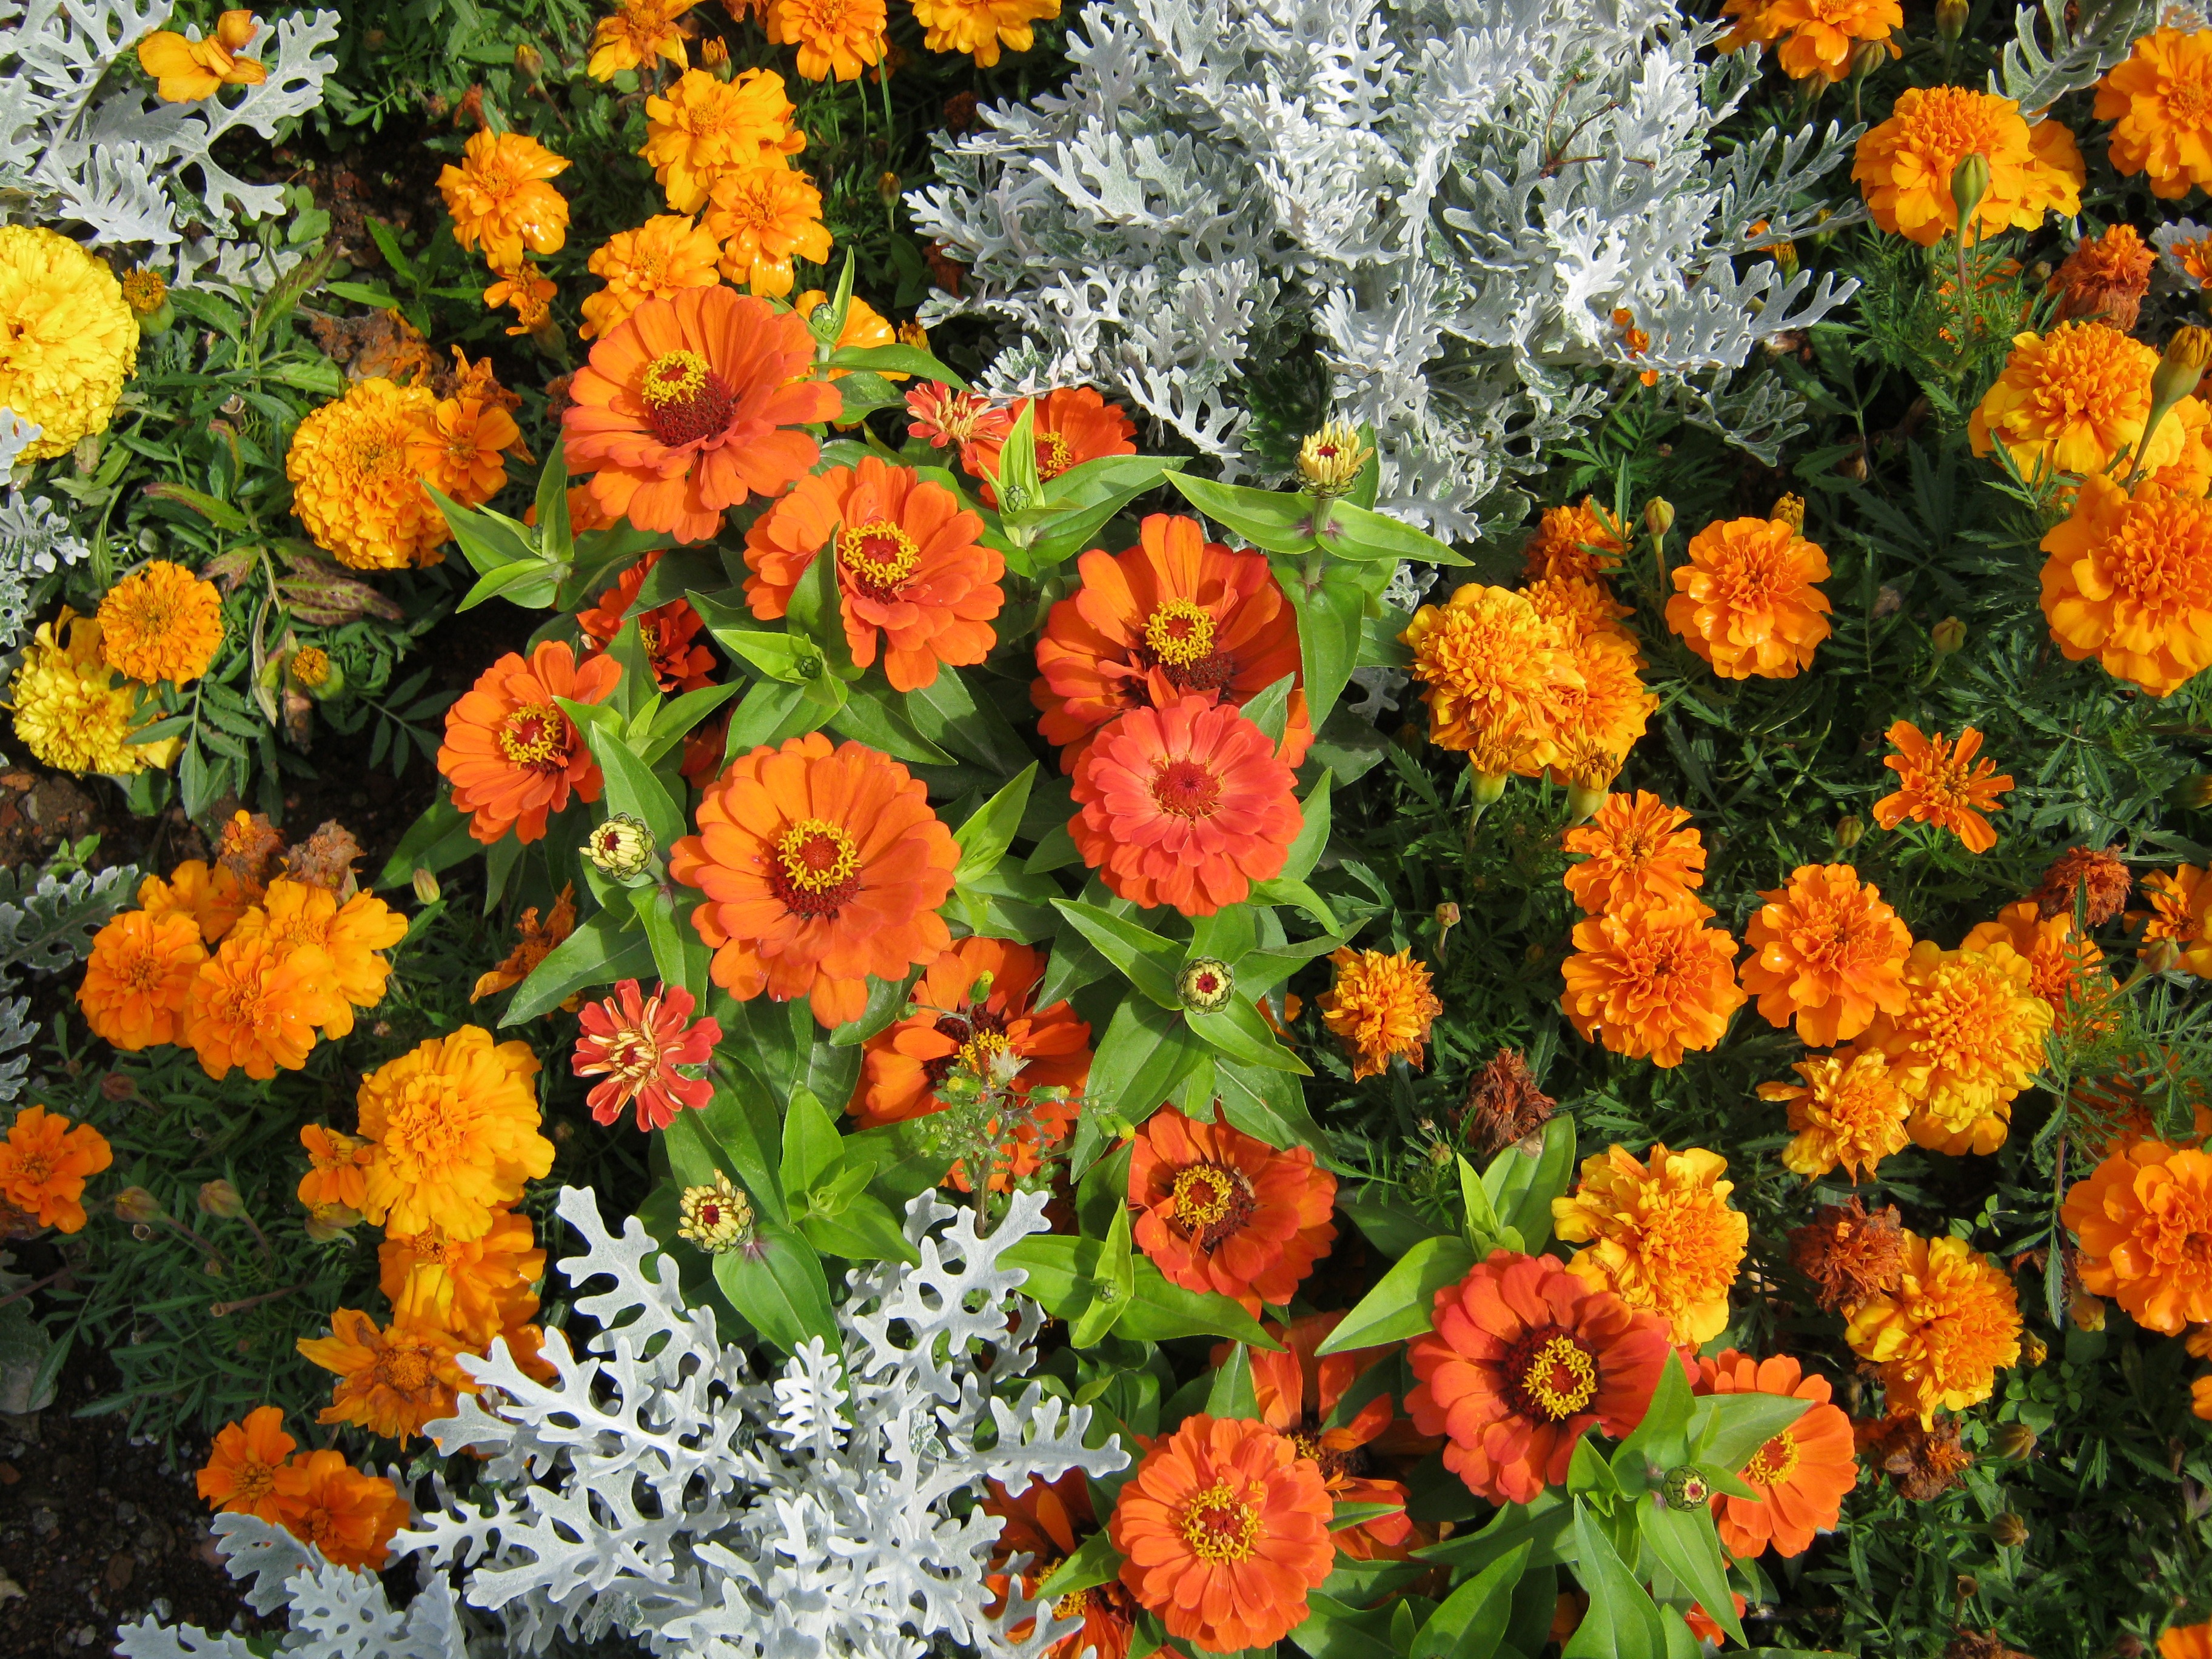
plant, flower, decoration, orange, red, herb, color, botany, colorful, yellow, garden, flora, wildflower, flowers, bed, decorative, bright, floristry, noble, bl tenmeer, flowering plant, daisy family, calendula, discounts, german federal horticultural show, annual plant, land plant, garden exhibition, chrysanths